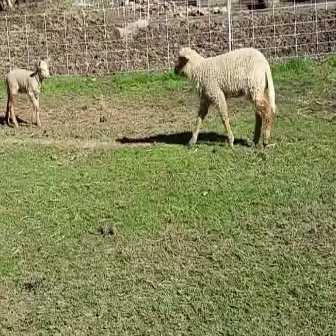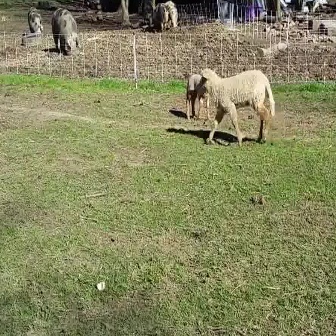
  Please identify the target specified by the bounding box [171,43,278,150] in the first image and locate it in the second image. Return the coordinates in [x_min,y_min,x_max,y_max] format.
Answer: [196,67,276,146]